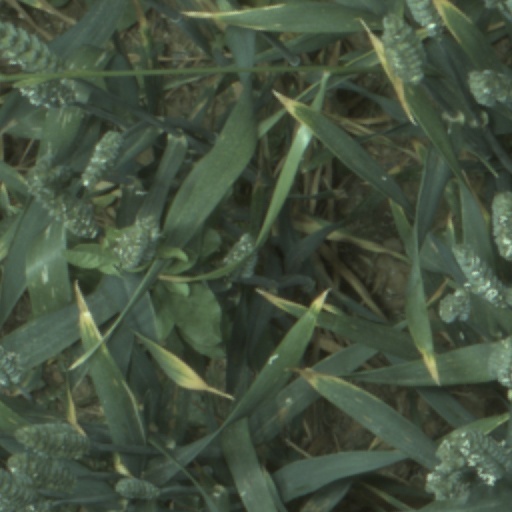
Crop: wheat